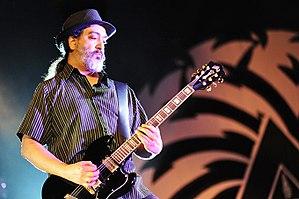
Le grunge est un genre musical dérivé du rock et une culture underground, apparus au début des années 1990 essentiellement autour de Seattle dans l'État de Washington. Il est considéré comme la forme la plus populaire du rock alternatif au niveau mondial dans les années 1990, grâce notamment aux groupes Nirvana, Pearl Jam, Soundgarden et Alice in Chains qui ont vendu des millions d'albums.